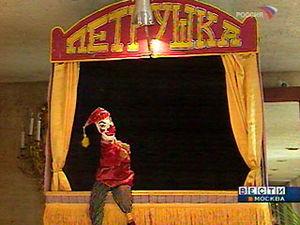
Petrouchka, est un personnage type masculin du théâtre de marionnette traditionnel de Russie, le raïok, dont l’existence est attestée depuis le XVIIᵉ siècle. Les petrouchkas peuvent être des marionnettes à fils ou des marionnettes à gaine. C'est une sorte de bouffon à long nez, robe et chapeau tricorne rouges.